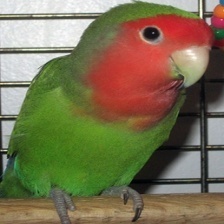
Species: ROSY FACED LOVEBIRD
Scientific name: AGAPORNIS ROSEICOLLIS